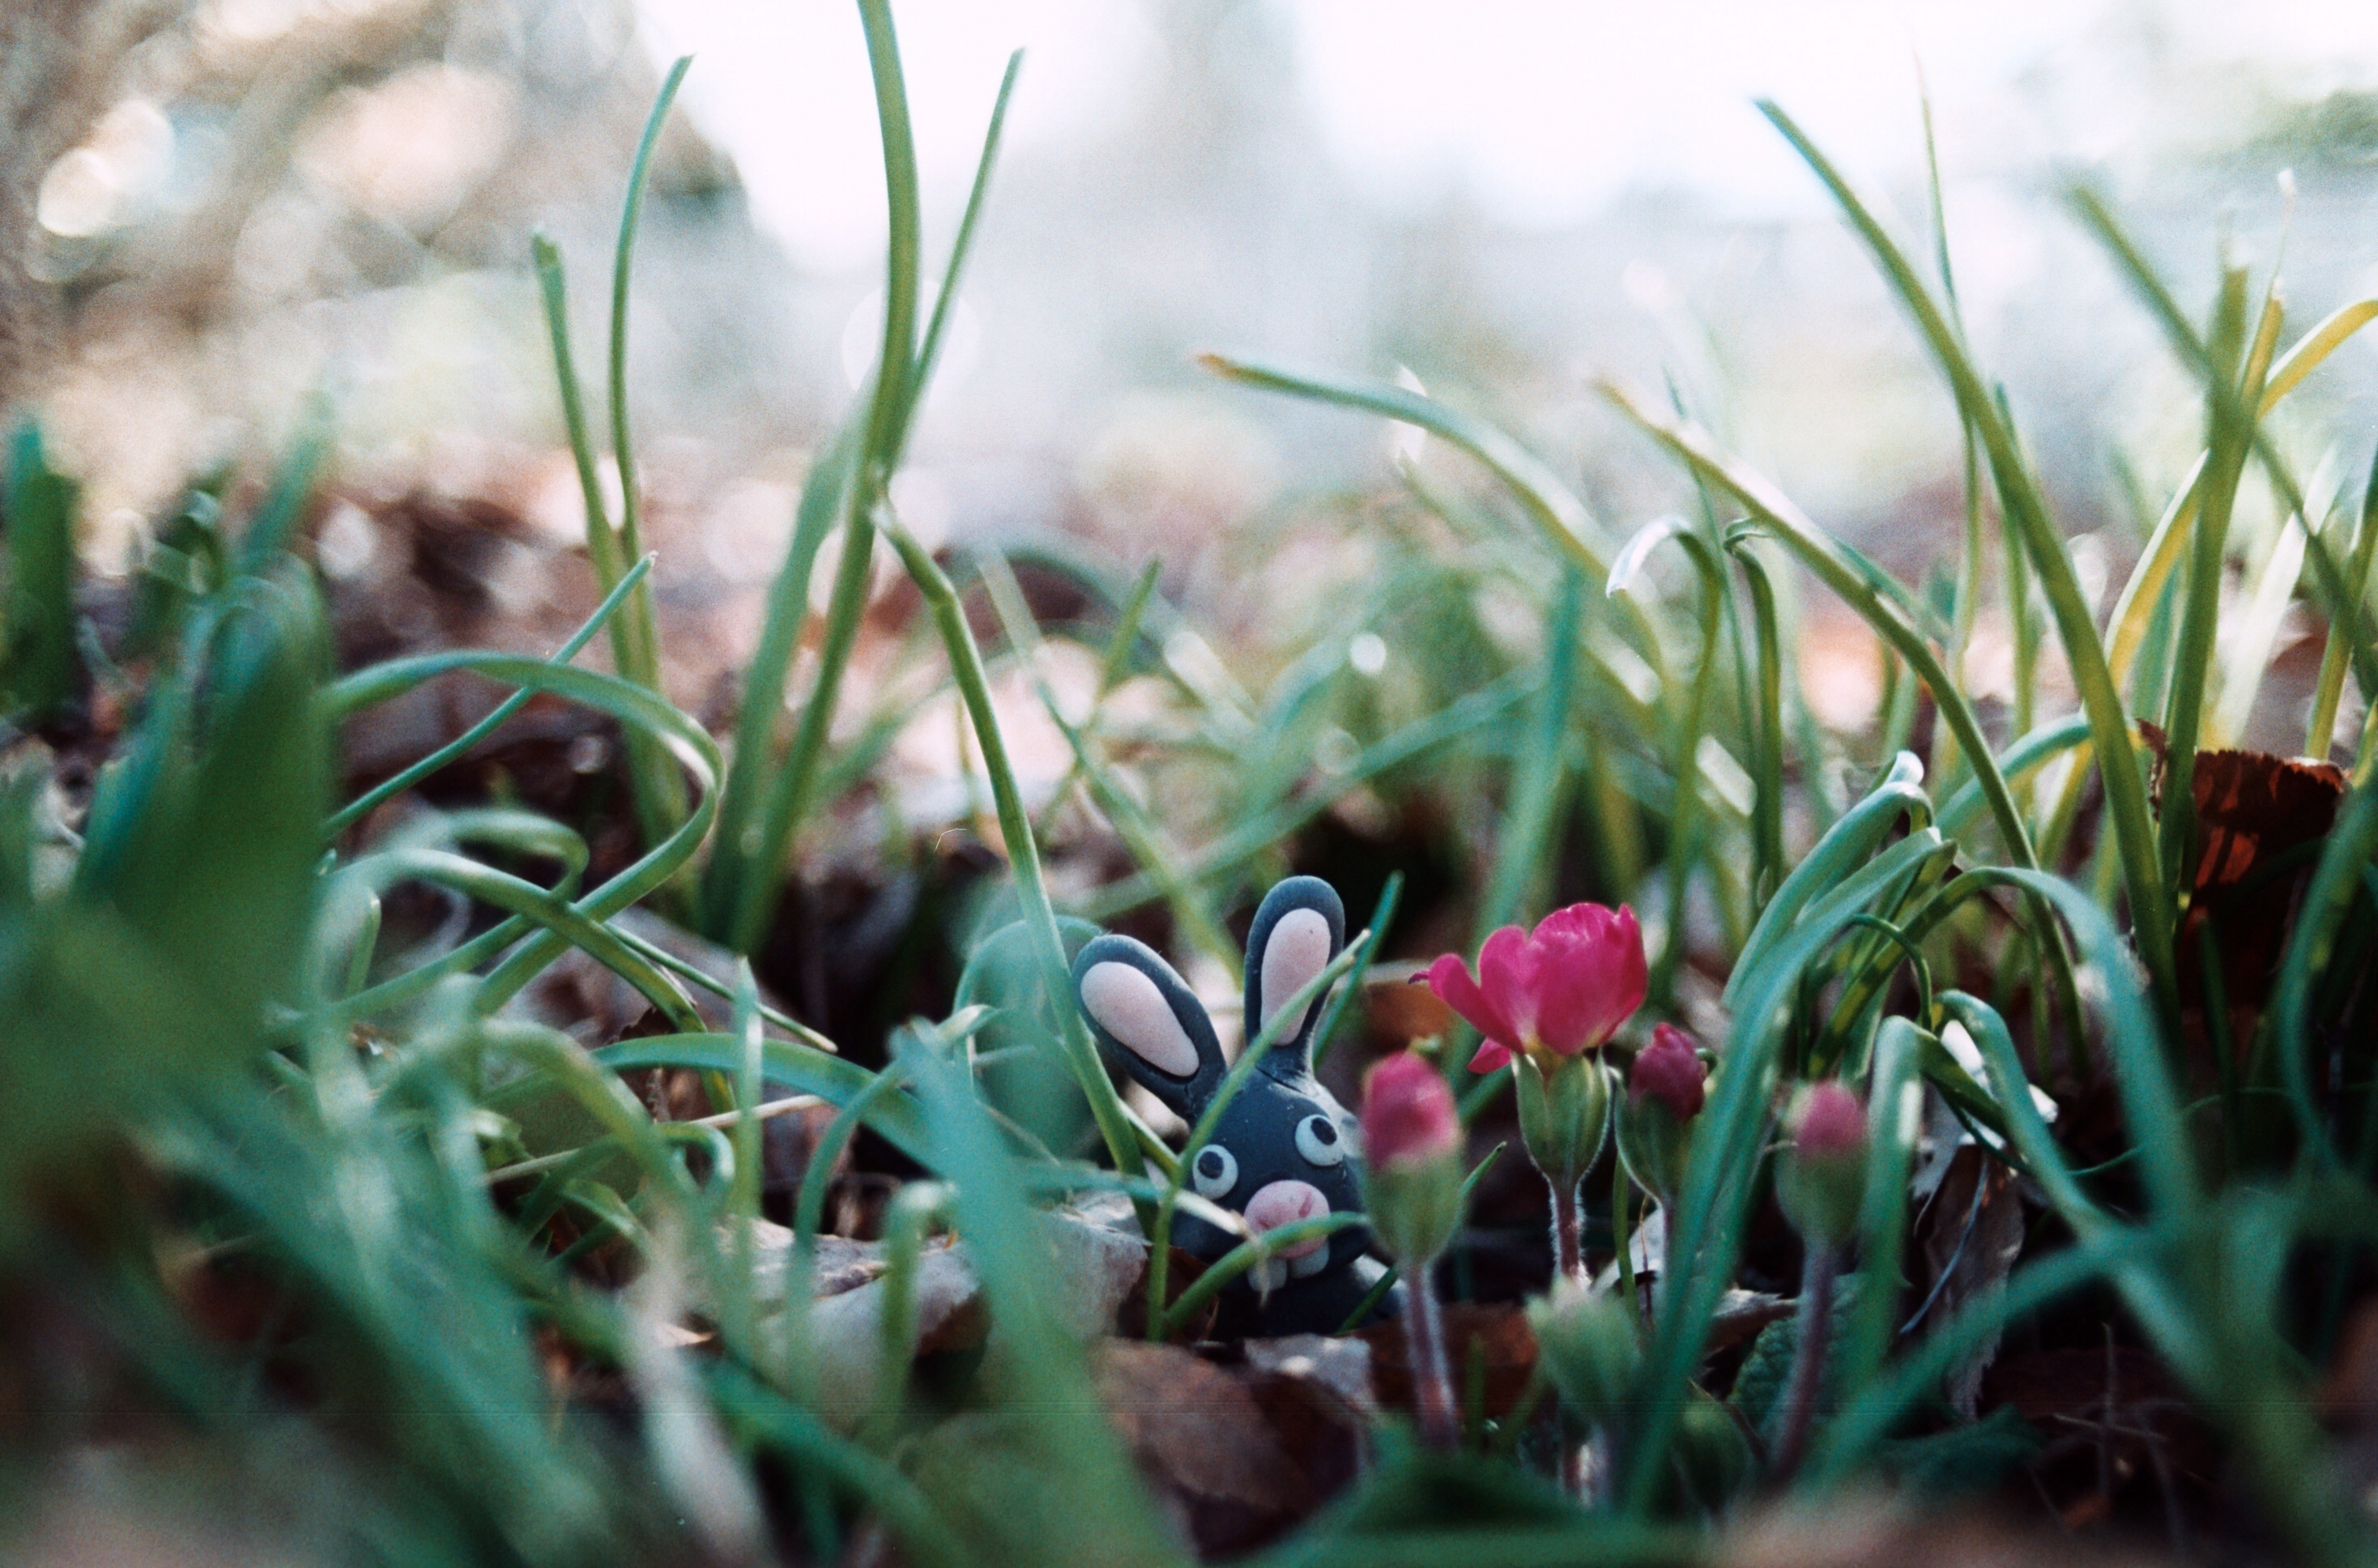
nature, grass, plant, lawn, leaf, flower, fujifilm, green, botany, playing, garden, flora, rabbit, wildflower, flowers, conejo, lapin, hideandseek, yard, bunny, pentaxmesuper, smcpentaxa35mmf20, hiding, coelho, proplusii, macro photography, flowering plant, grass family, plant stem, land plant